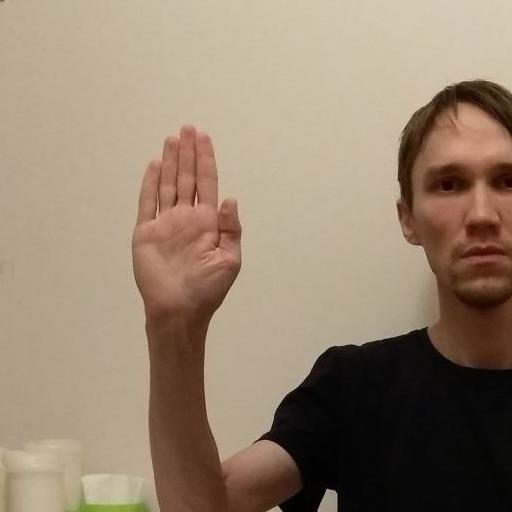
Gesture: stop